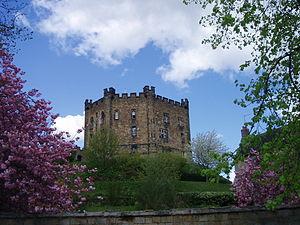
Guillaume de Saint-Calais, ecclésiastique et administrateur anglo-normand, fut un proche conseiller des deux premiers rois normands d'Angleterre Guillaume le Conquérant et Guillaume le Roux. Il fut évêque de Durham à partir de 1080. Il a été suggéré qu'il pourrait être la tête pensante et l'organisateur de l'enquête qui a abouti à la rédaction du Domesday Book.